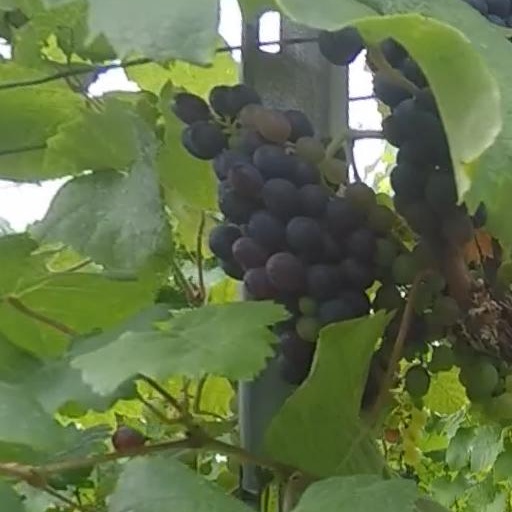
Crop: grape